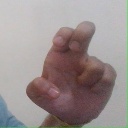
अक्षर: अ